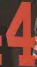
Number: 4